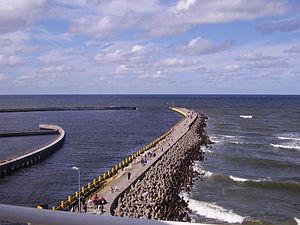
La jetée est une structure rigide construite, s'avançant dans la mer, un lac ou un fleuve.